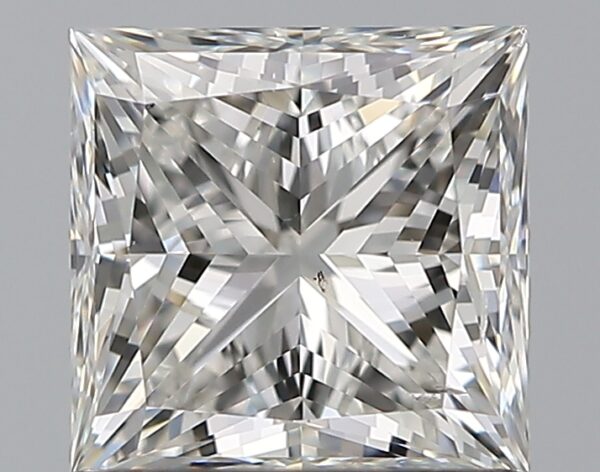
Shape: princess
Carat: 1
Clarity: SI1
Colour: H
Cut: EX
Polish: EX
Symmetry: EX
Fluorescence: N
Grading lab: GIA
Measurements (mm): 5.34 x 5.34 x 3.93